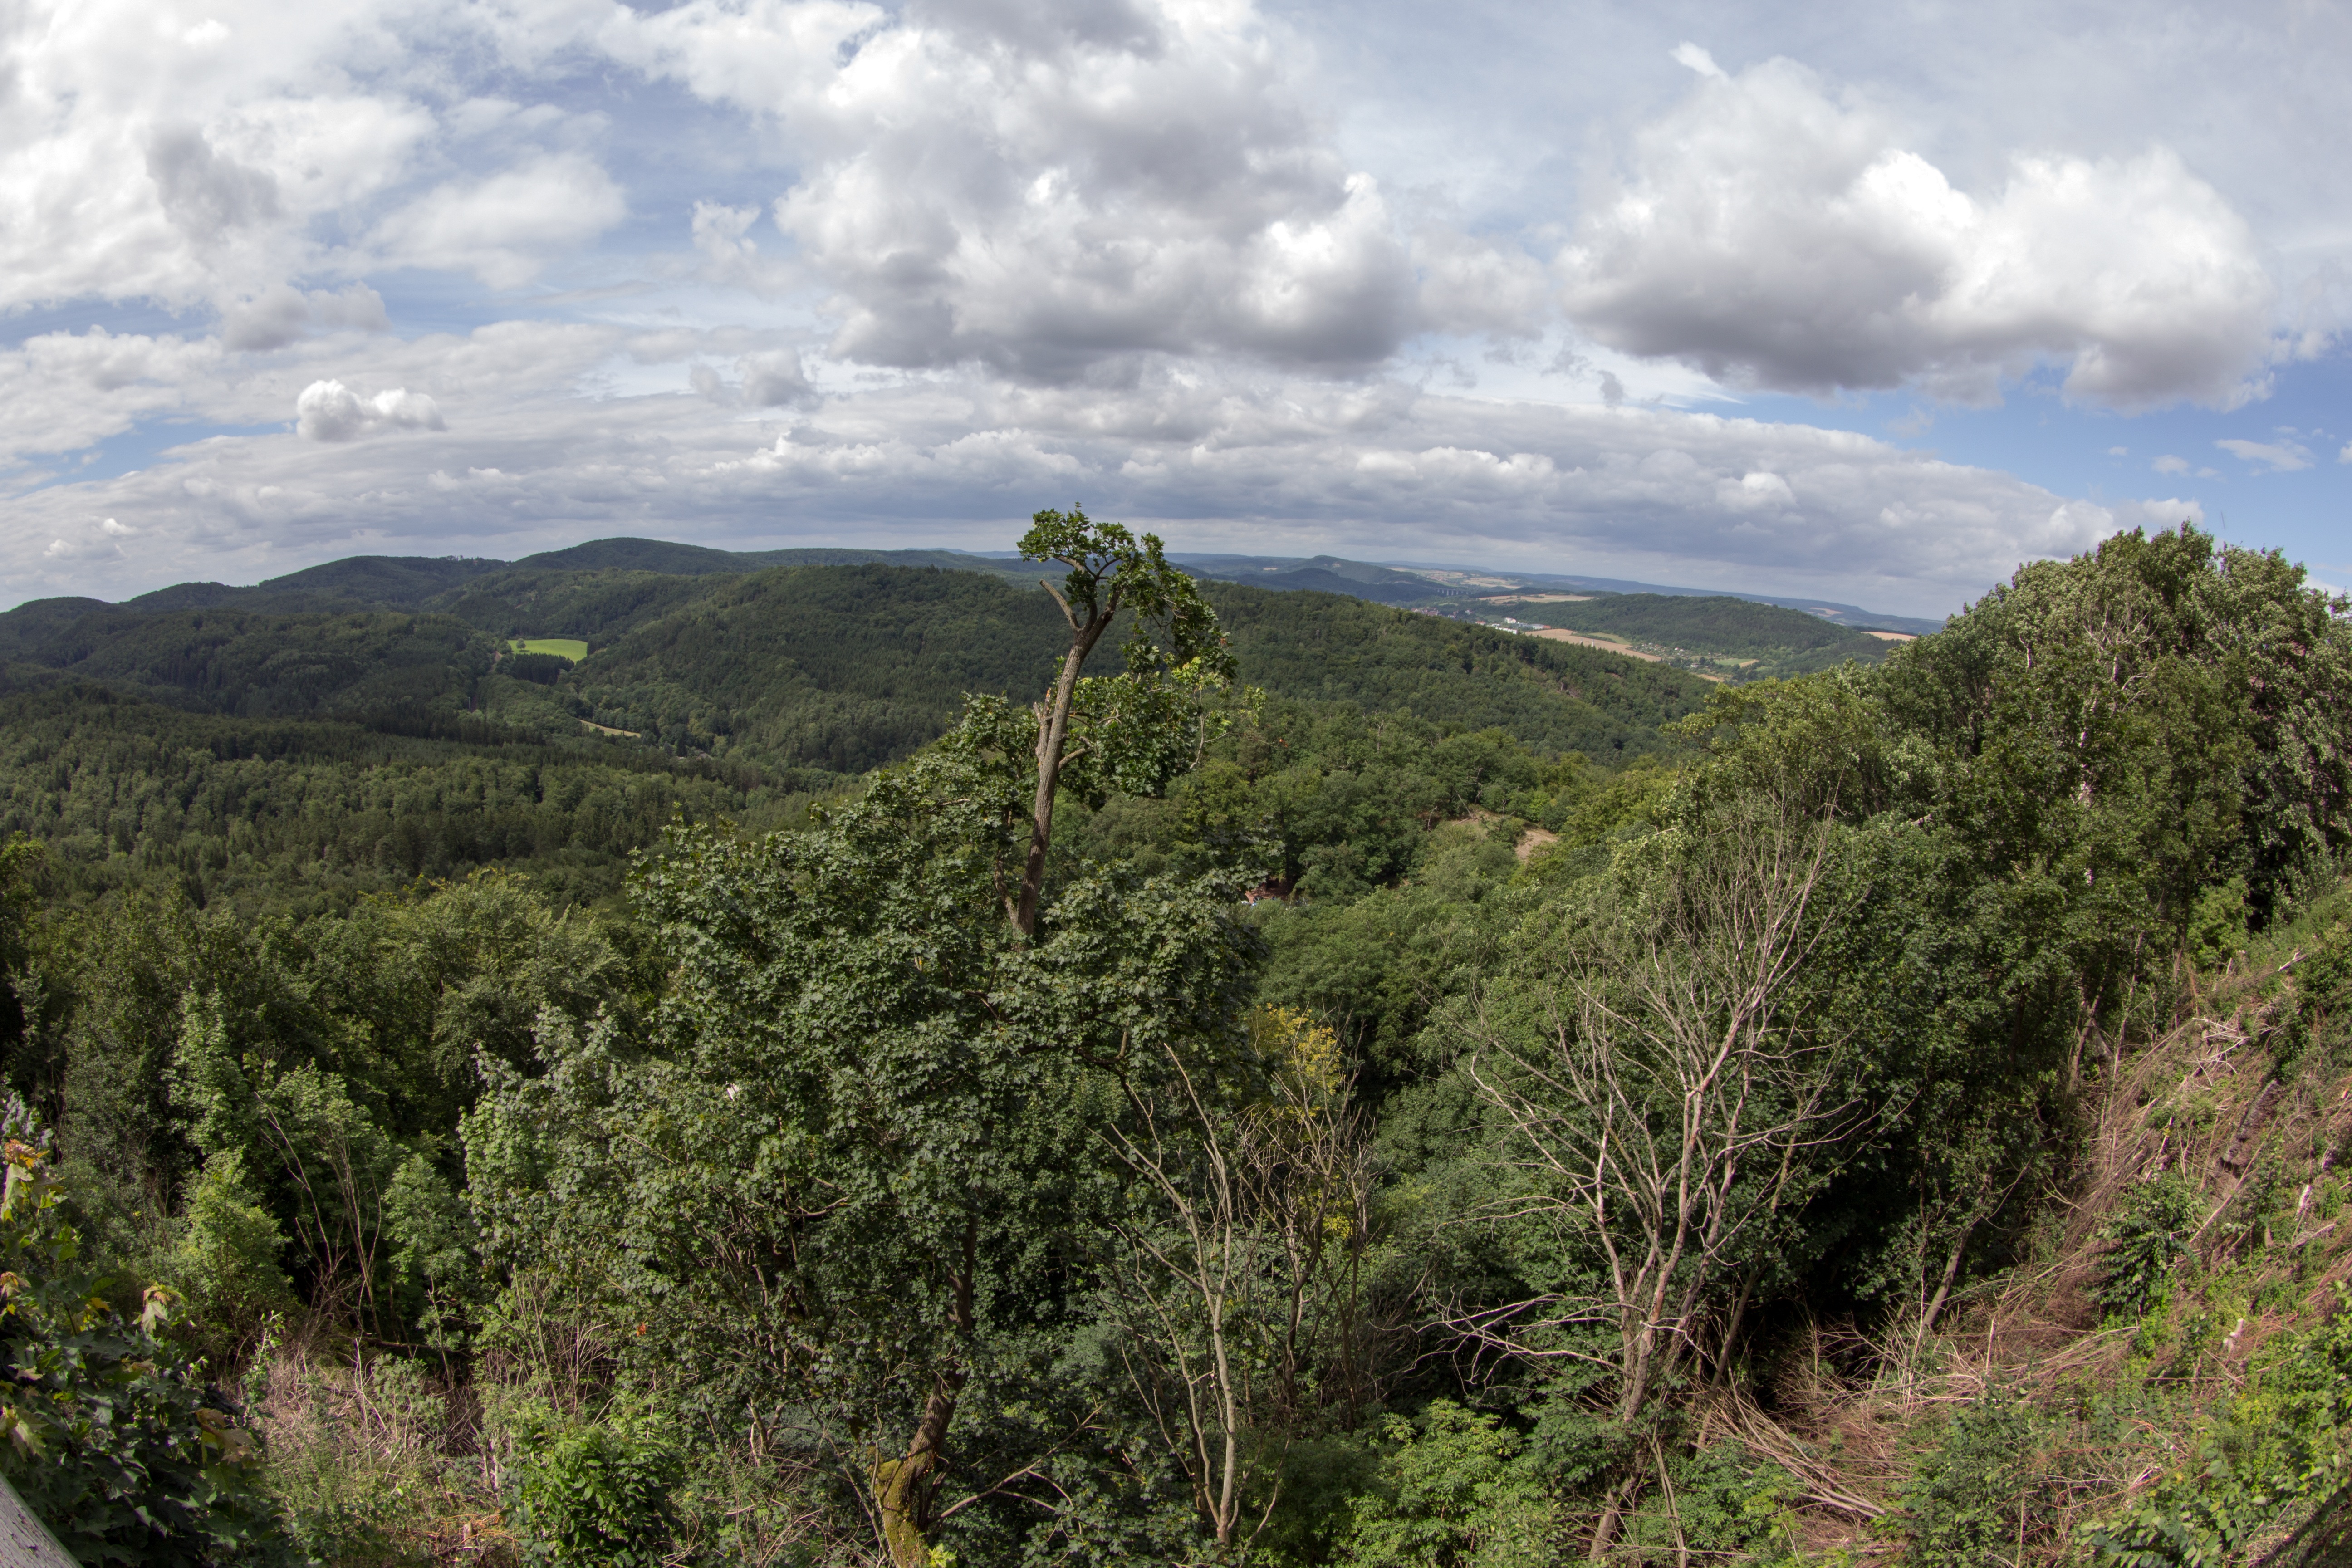
landscape, tree, nature, forest, grass, wilderness, mountain, cloud, plant, meadow, hill, flower, valley, mountain range, panorama, ridge, vegetation, plateau, habitat, ecosystem, rural area, thuringia germany, thuringian forest, biome, natural environment, geographical feature, woody plant, mountainous landforms